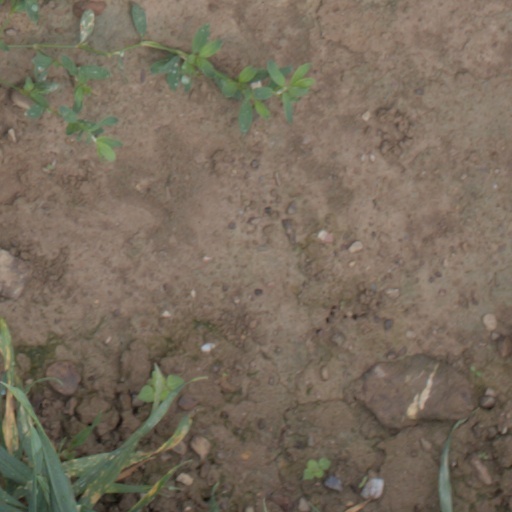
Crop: wheat